Ariel Merari

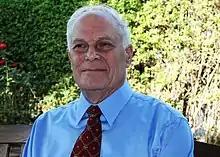
Ariel Merari in 2009

Ariel Merari (born 1939) is a retired Israeli professor and terrorism expert.